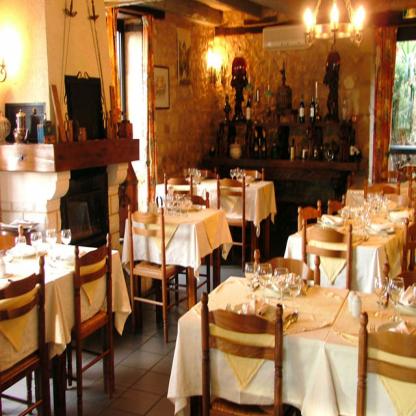
Scene: Indoor